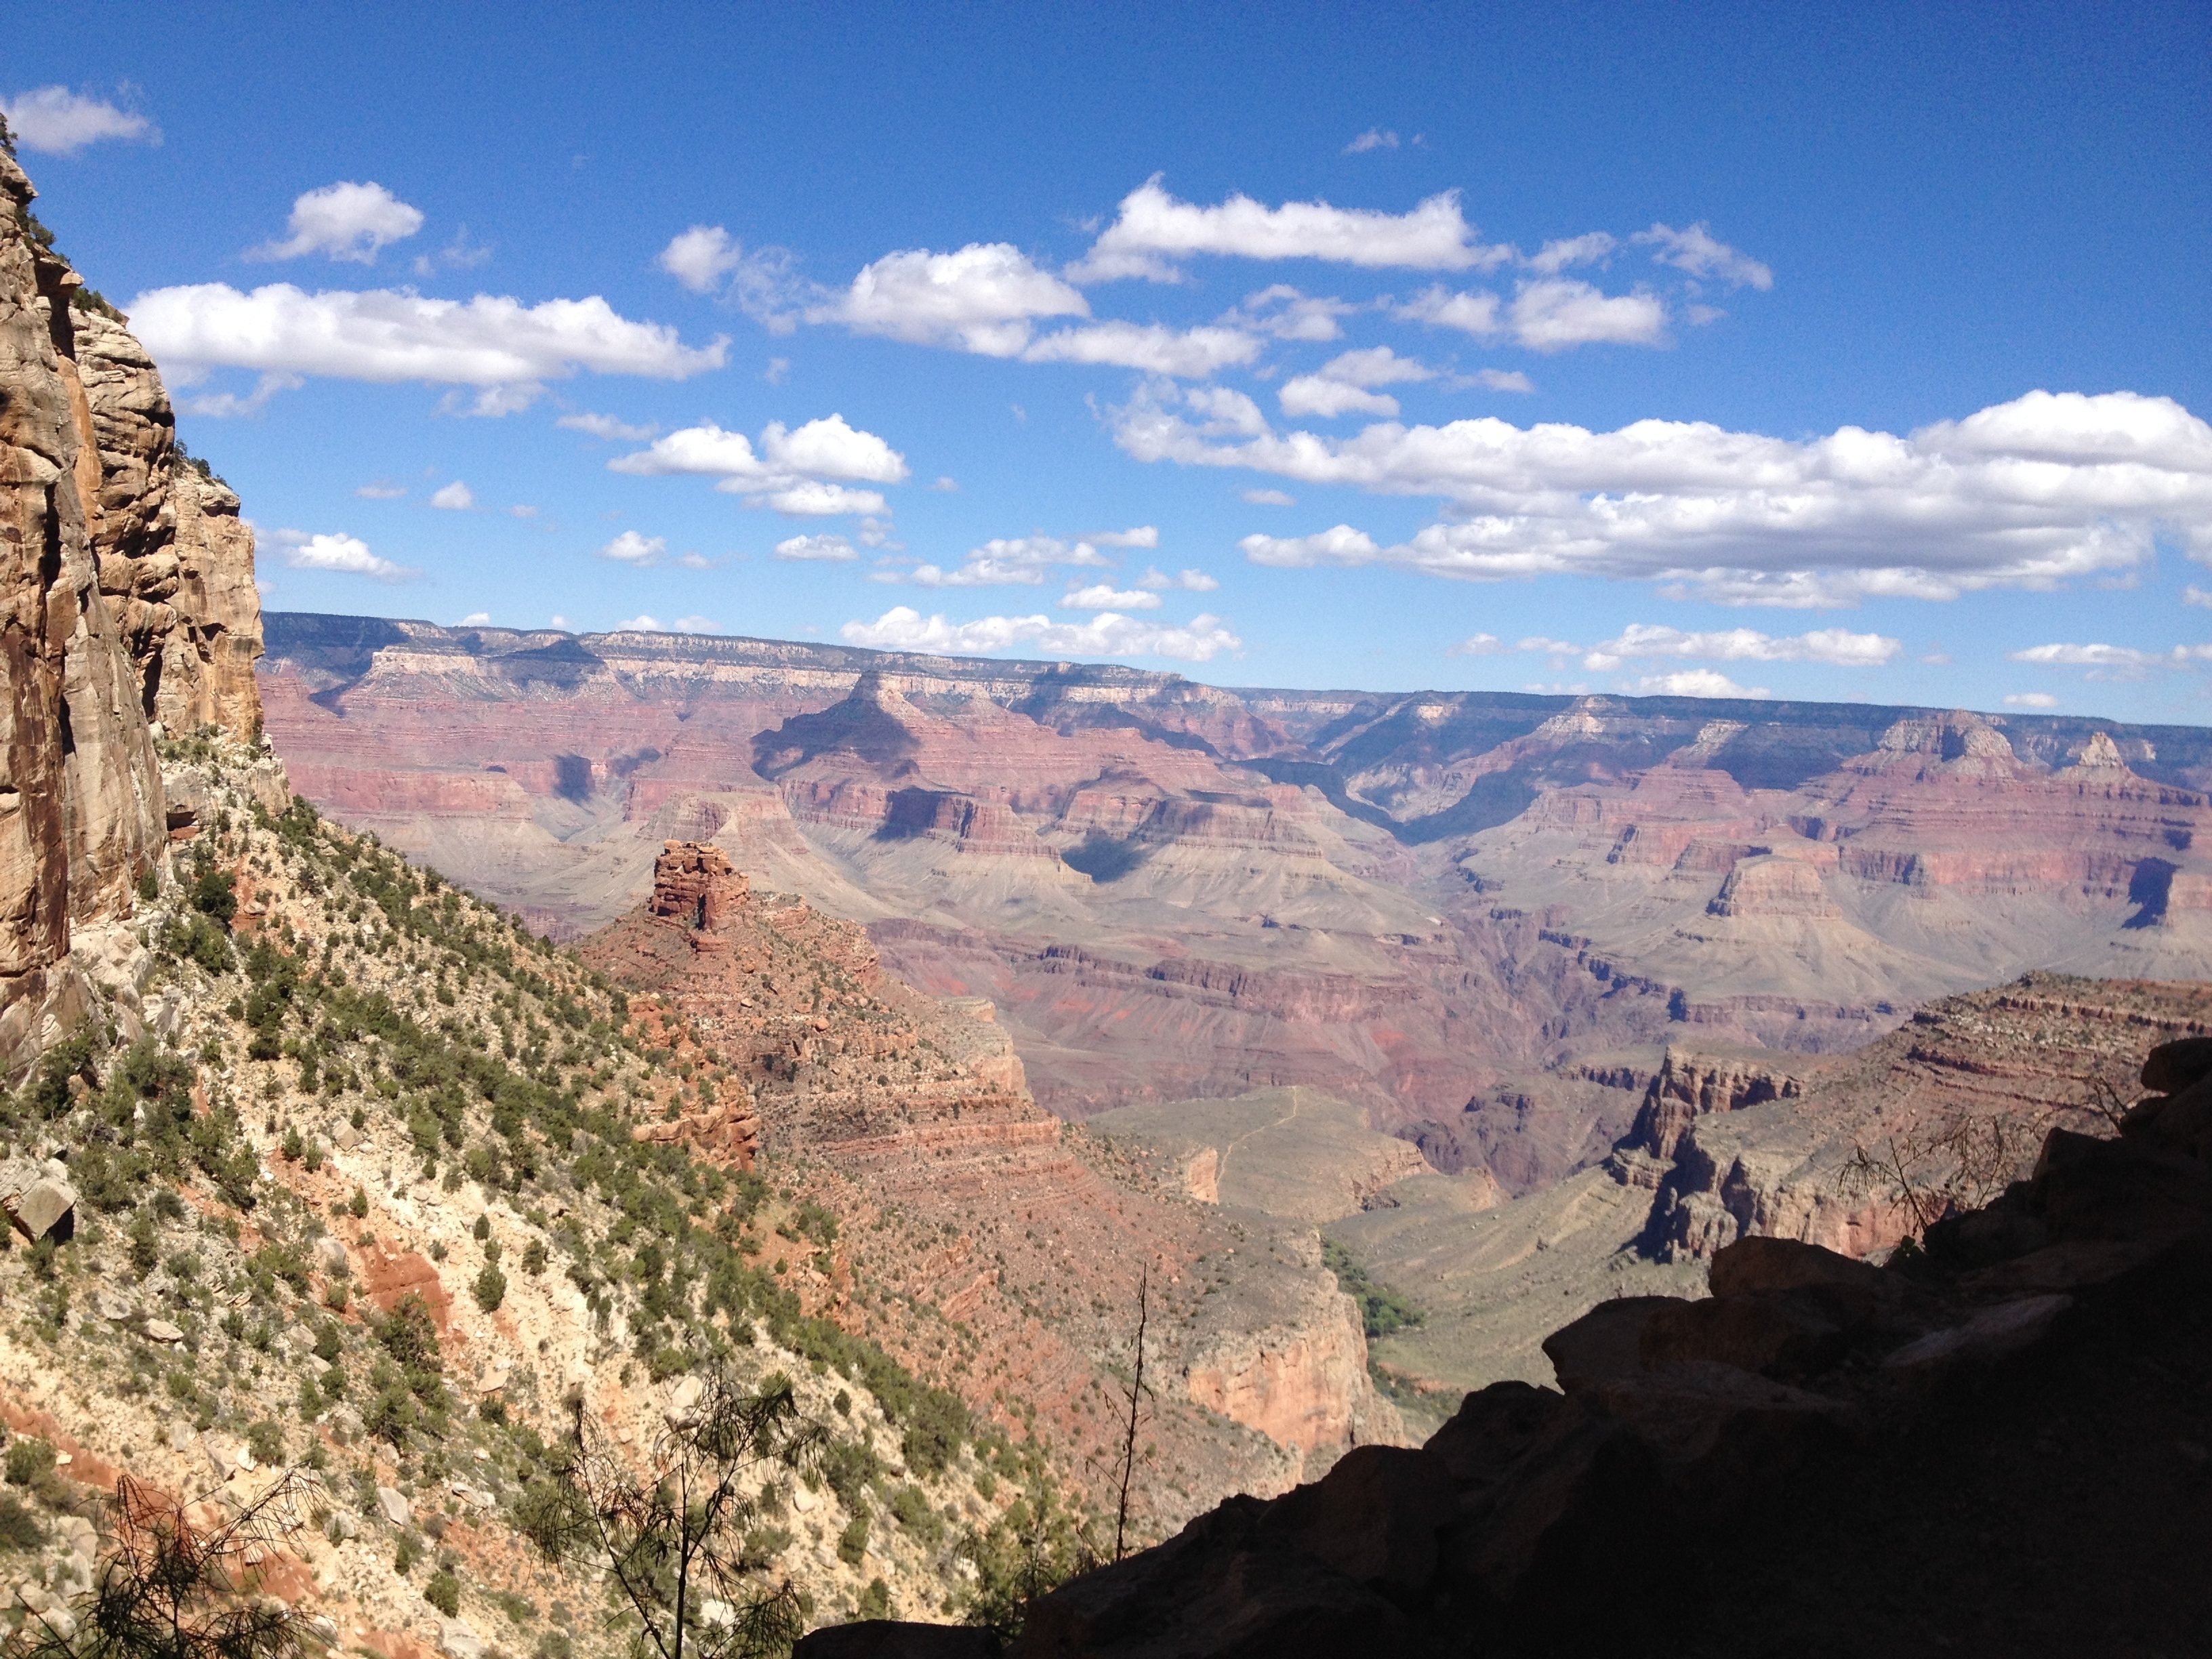
landscape, nature, light, cloud, sky, air, view, valley, summer, formation, high, space, park, blue, canyon, freedom, national park, sunny, geology, vision, badlands, plateau, day, wadi, landform, geographical feature